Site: brandenburg
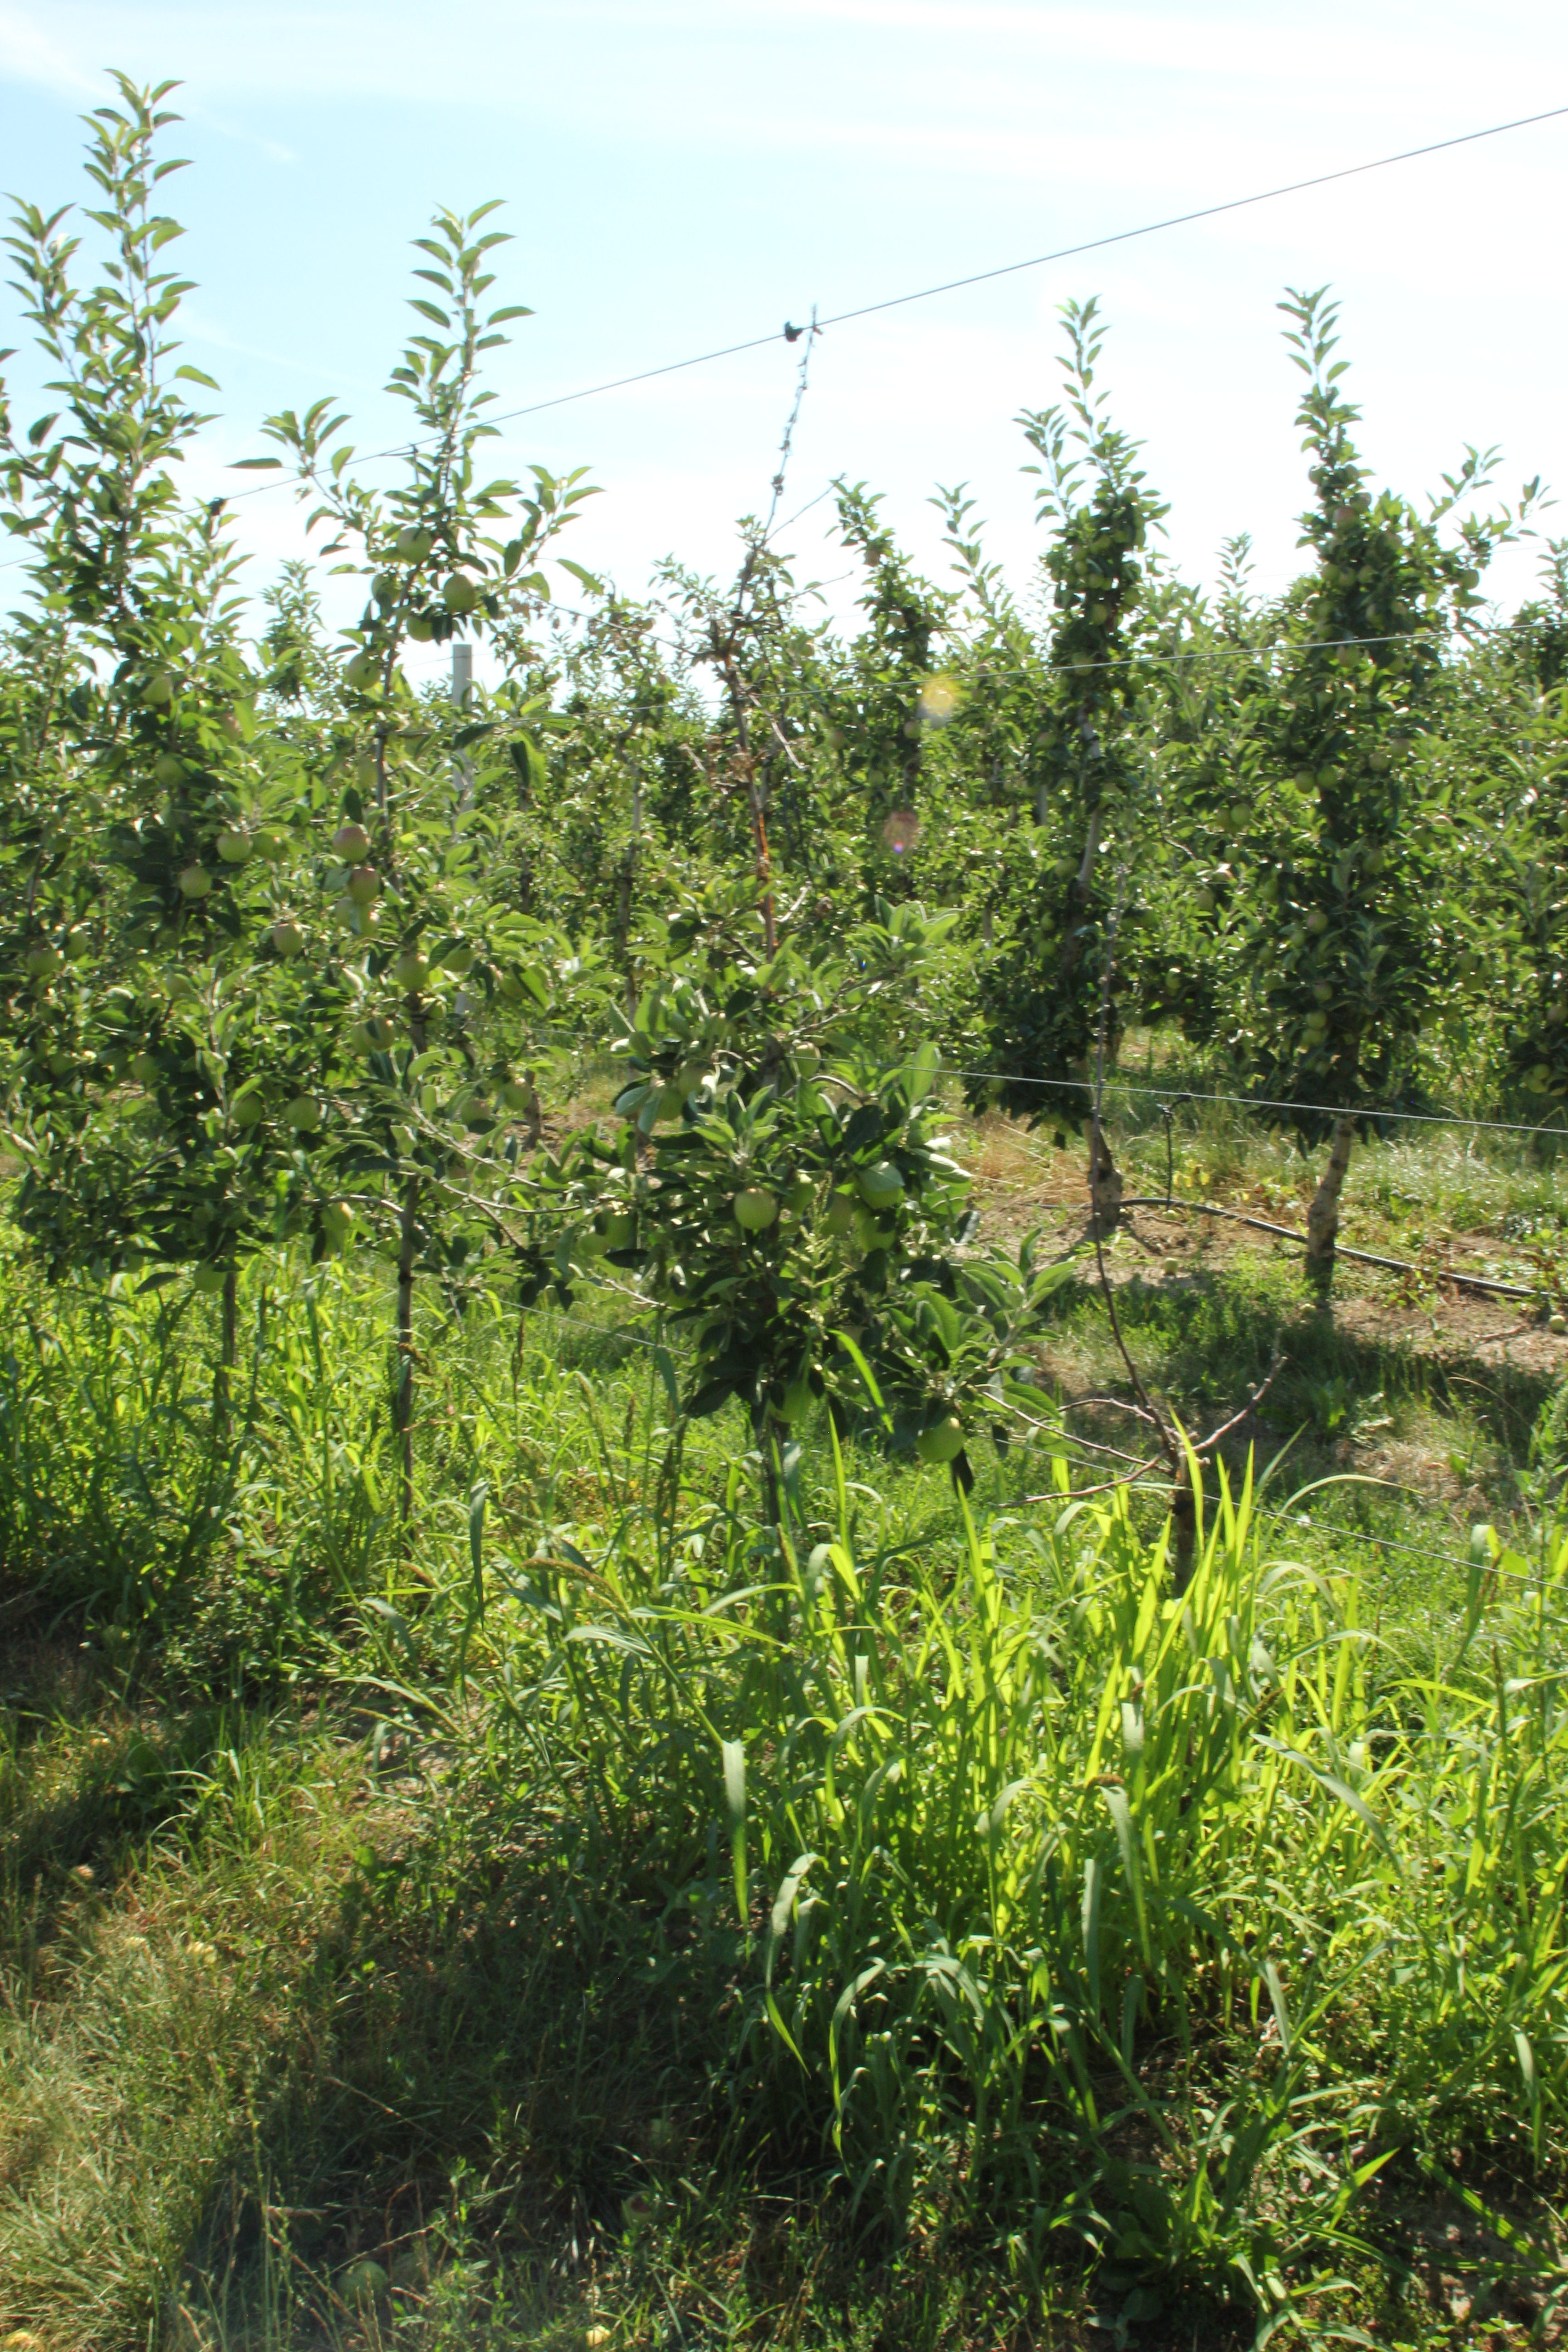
Growth stage (BBCH 77): Development of fruit